Angular momentum of light

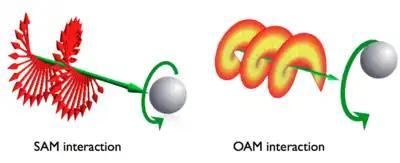
Spin and orbital angular momentum interaction with matter

When a light beam carrying nonzero angular momentum impinges on an absorbing particle, its angular momentum can be transferred on the particle, thus setting it in rotational motion. This occurs both with SAM and OAM. However, if the particle is not at the beam center the two angular momenta will give rise to different kinds of rotation of the particle. SAM will give rise to a rotation of the particle around its own center, i.e., to a particle spinning. OAM, instead, will generate a revolution of the particle around the beam axis. These phenomena are schematically illustrated in the figure.